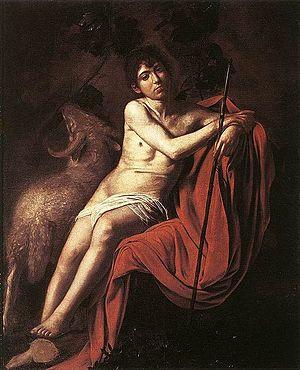
Cette page établit une liste des peintures de Michelangelo Merisi da Caravaggio, dit Caravage, peintre italien né le 29 septembre 1571 à Milan et mort le 18 juillet 1610 à Porto Ercole.
Saint Jean Baptiste dans le désert est un tableau de Caravage peint vers 1610 et conservé à la galerie Borghèse de Rome. C'est l'une des sept versions du peintre sur ce thème.
Le thème de saint Jean-Baptiste a fait l'objet de plusieurs tableaux du peintre baroque italien Michelangelo Merisi da Caravaggio, dit « Caravage ». Toutefois, l'attribution de certains de ces tableaux à Caravage n'est pas certaine, et varie selon les auteurs et l'état de la recherche à ce sujet.